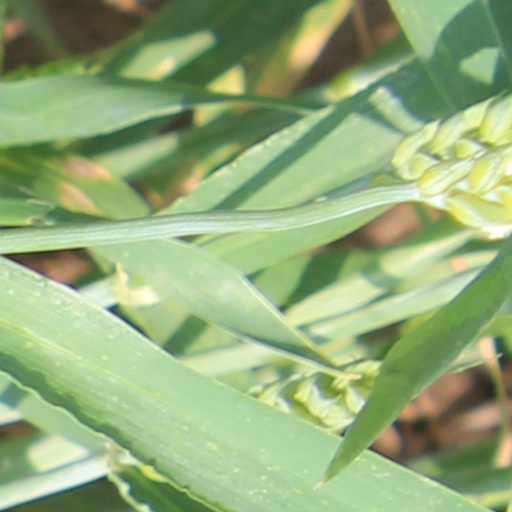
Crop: wheat